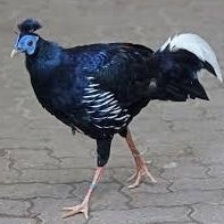
Species: CRESTED FIREBACK
Scientific name: LOPHURA IGNITA